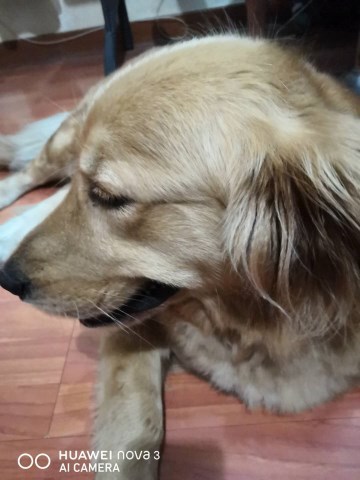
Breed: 5355-n000126-golden_retriever